Mid-Levels

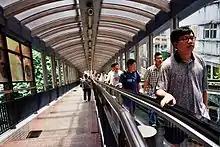
Central–Mid-Levels escalator

The Central–Mid-Levels escalator cuts through the Mid-Levels, from Central to Conduit Road. It allows people to travel quickly between these two places, compared with travelling by the winding roads up the mountain. At , it is the longest outdoor escalator in the world. It was opened on 15 October 1993. The escalator runs downhill from 6 am to 10 a.m. and uphill from 10:30 a.m. to midnight every day. Pedestrians travelling in the opposite direction make use of the adjacent stairs and footpaths. Apart from its transportation function, it is a tourist attraction. Sections of the escalator had been under renovation in 2018 and 2019, with some sections closed for maintenance.